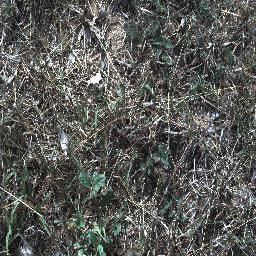
Label: snake_weed